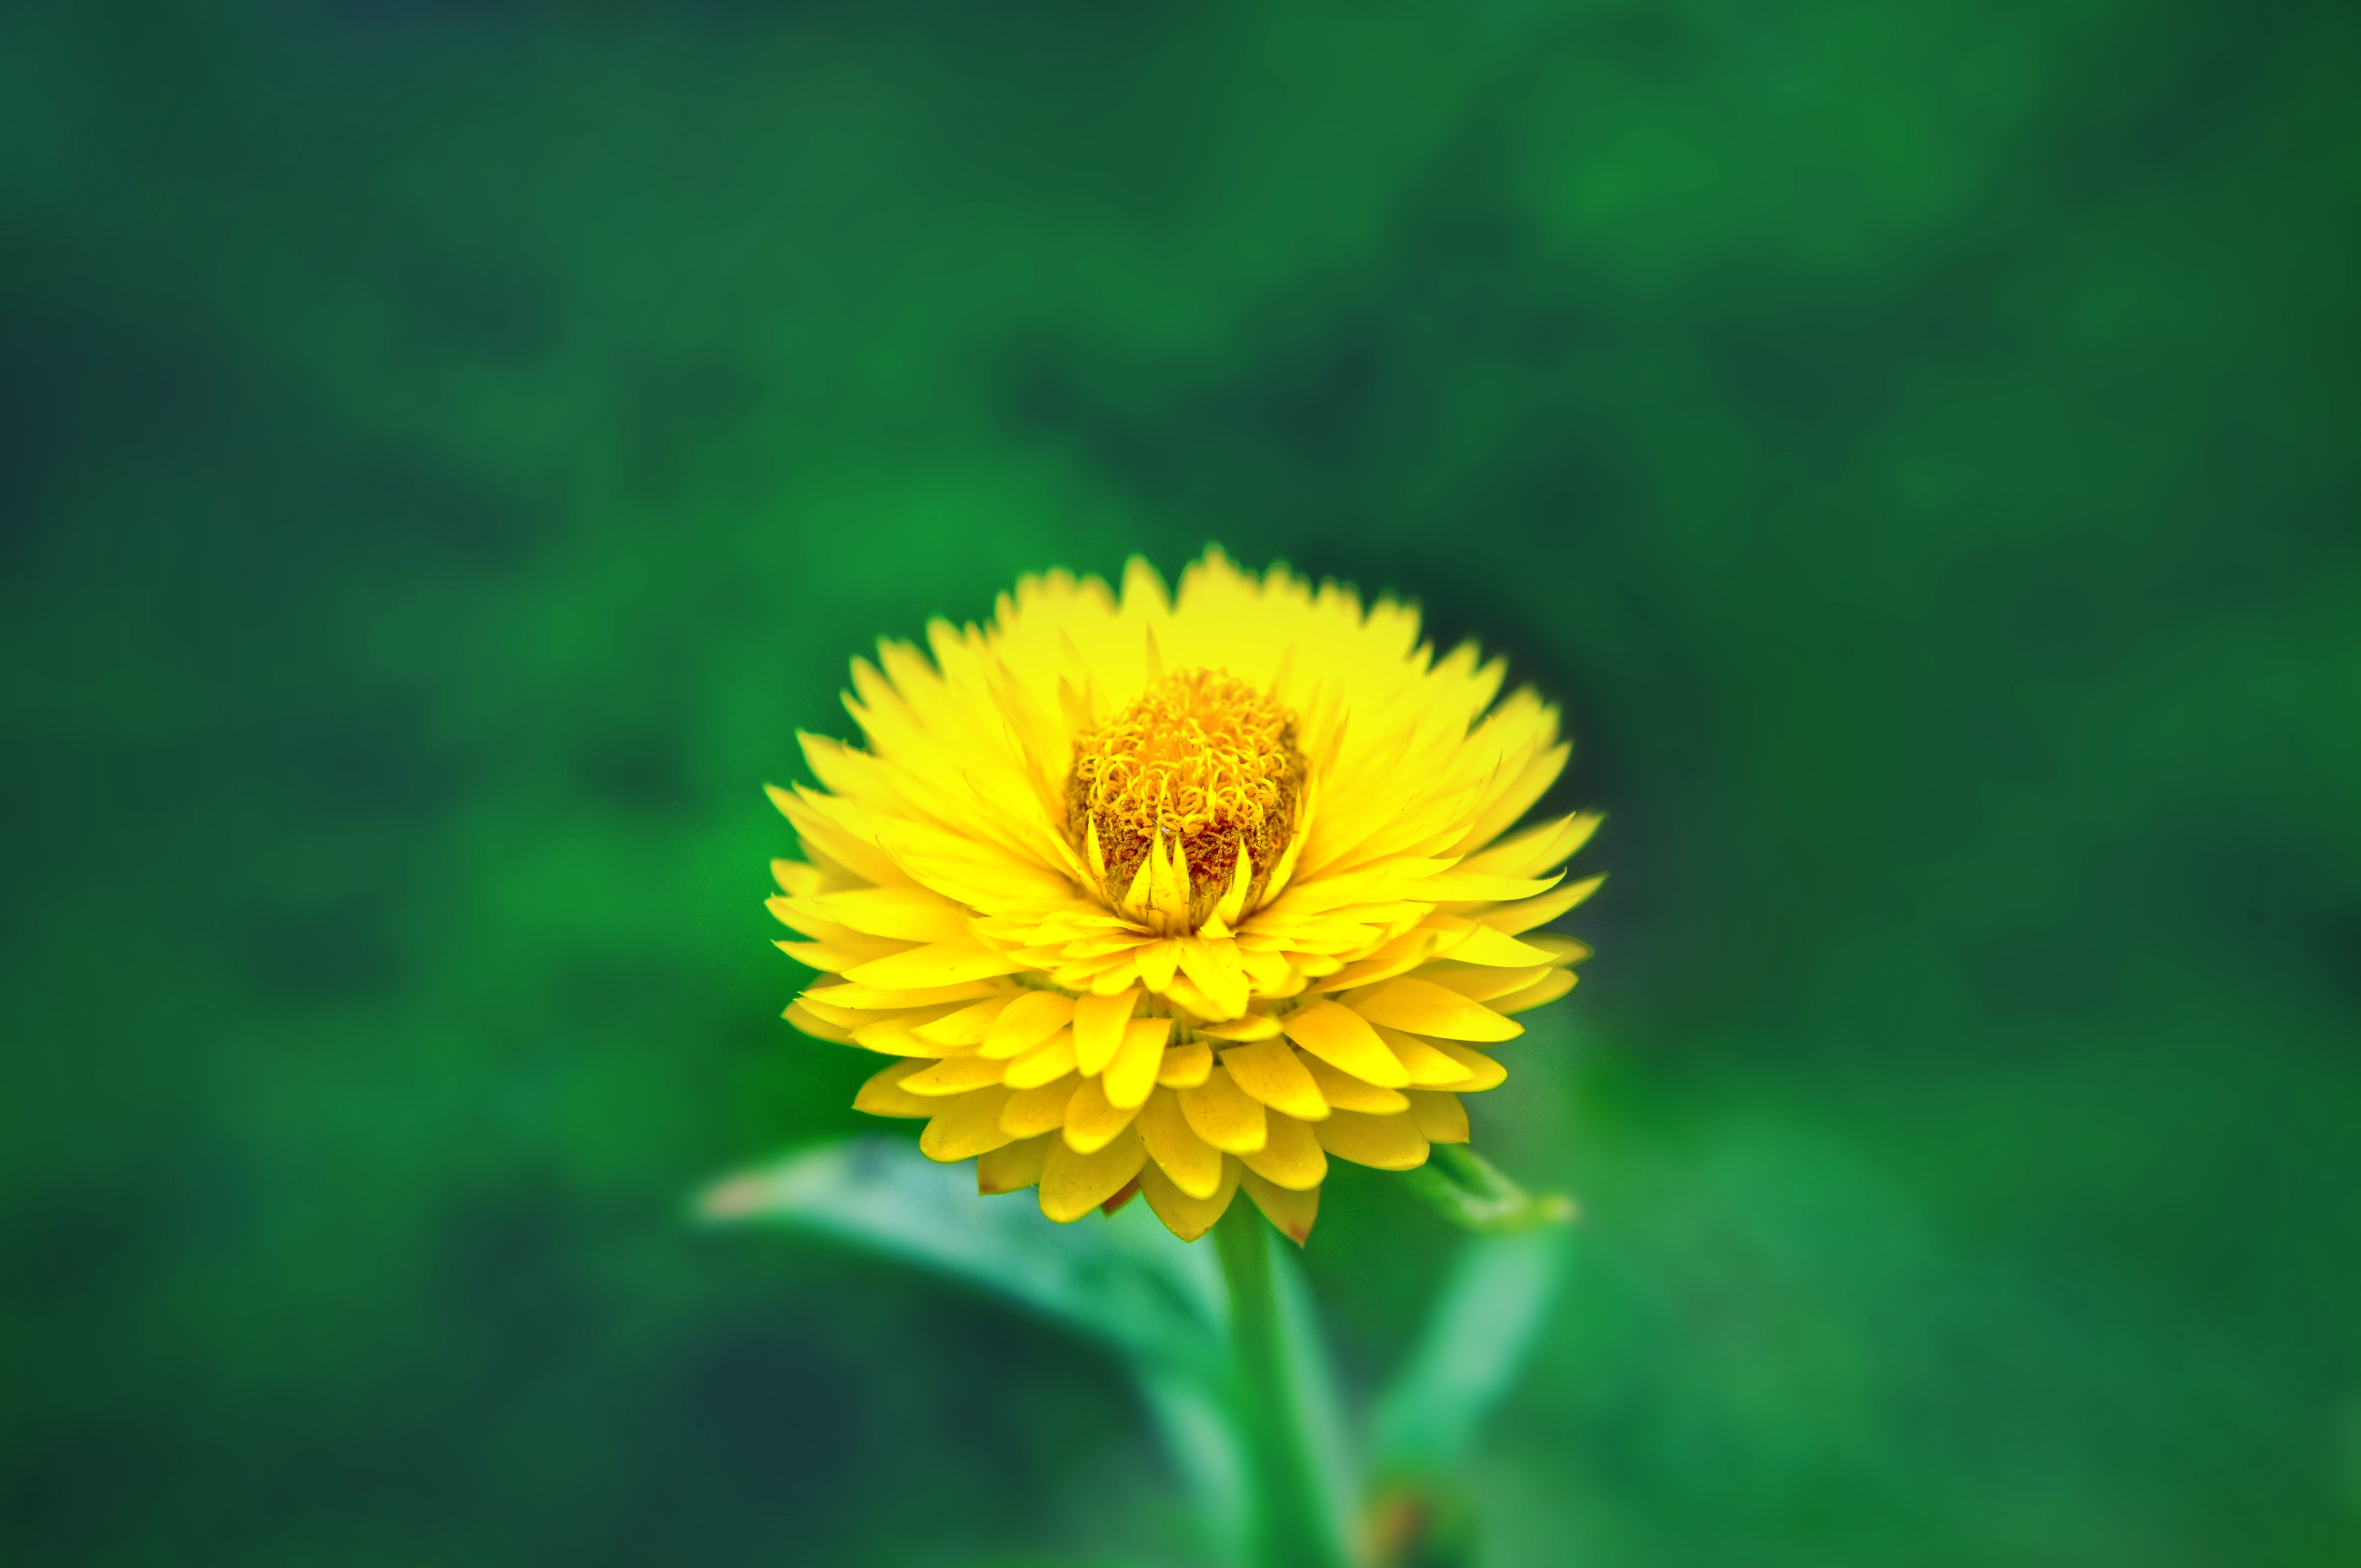
nature, plant, field, dandelion, flower, petal, daisy, green, botany, yellow, flora, wildflower, close up, macro photography, flowering plant, daisy family, plant stem, land plant